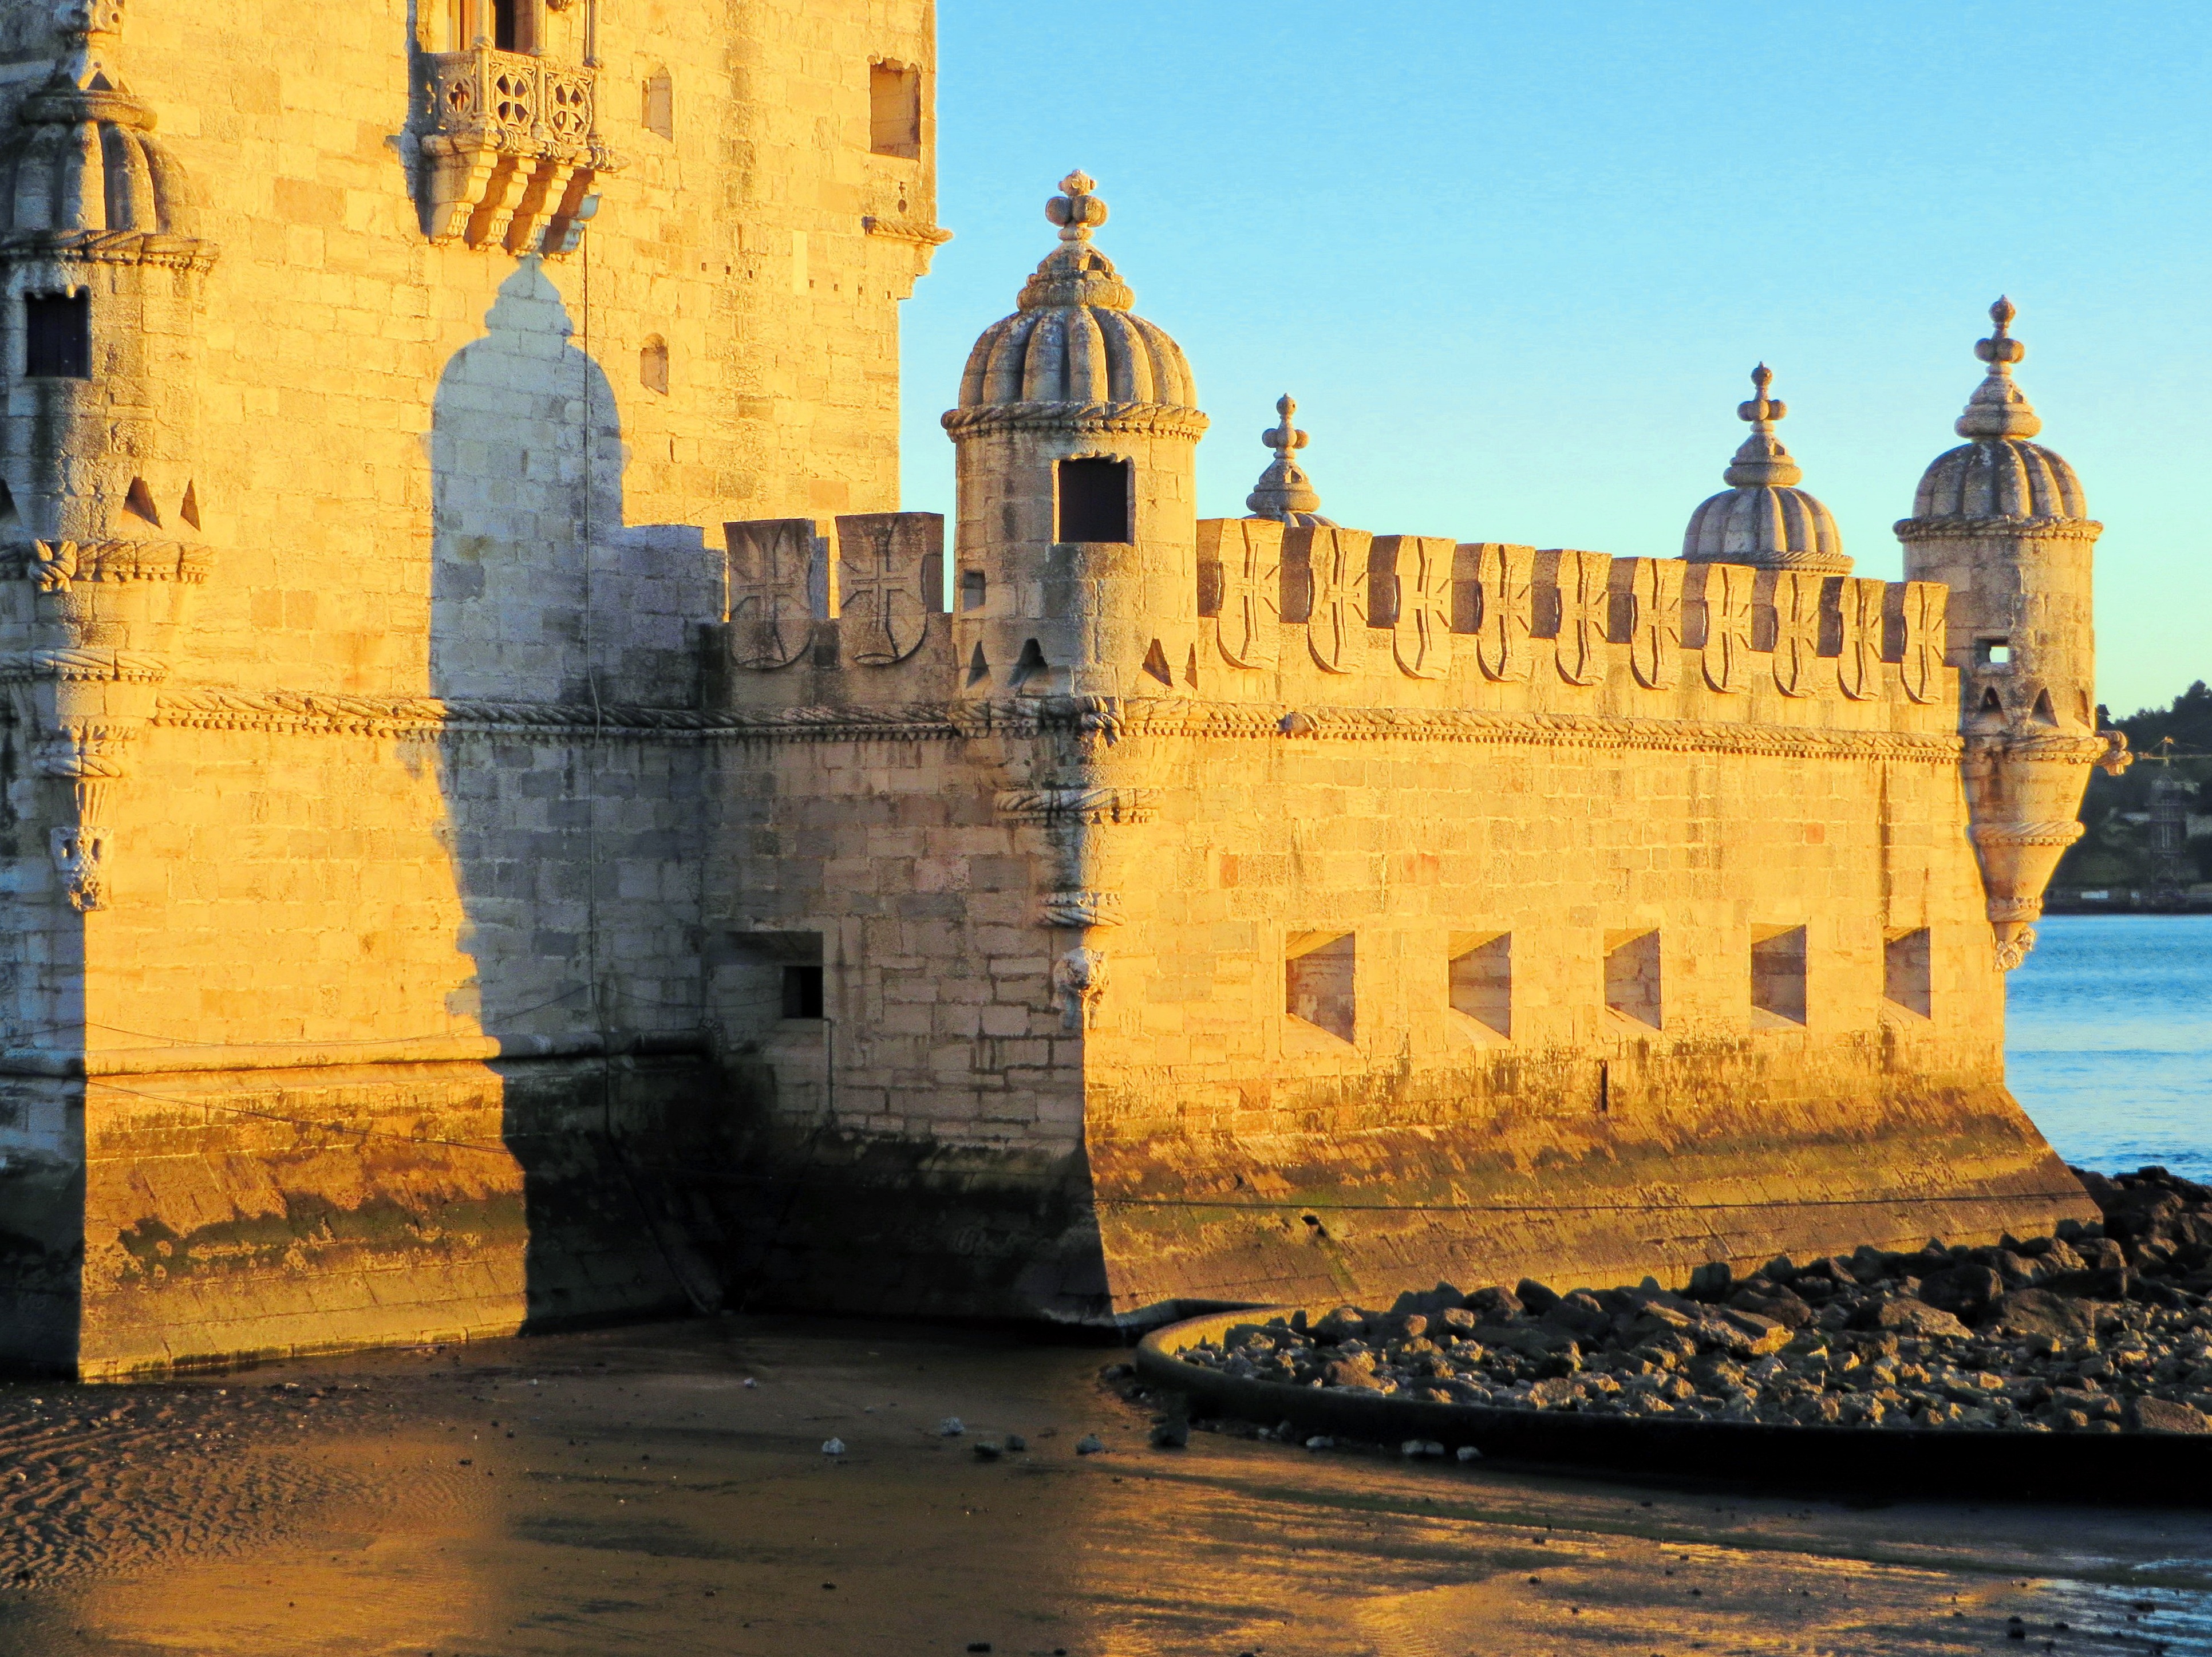
sea, architecture, river, reflection, vehicle, tower, landmark, fortification, waterway, temple, rampart, portugal, maritime, lisbon, tage, belem, slots, bartizan, ancient history